Tim Ferriss

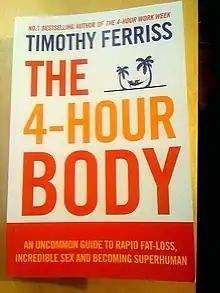
"The 4-Hour Body", one of the most notable works of Ferriss

Ferriss has written five books, "The 4-Hour Workweek" (2007, expanded edition 2009), "The 4-Hour Body" (2010), "The 4-Hour Chef" (2012), "Tools of Titans" (2016), and "Tribe of Mentors" (2017).